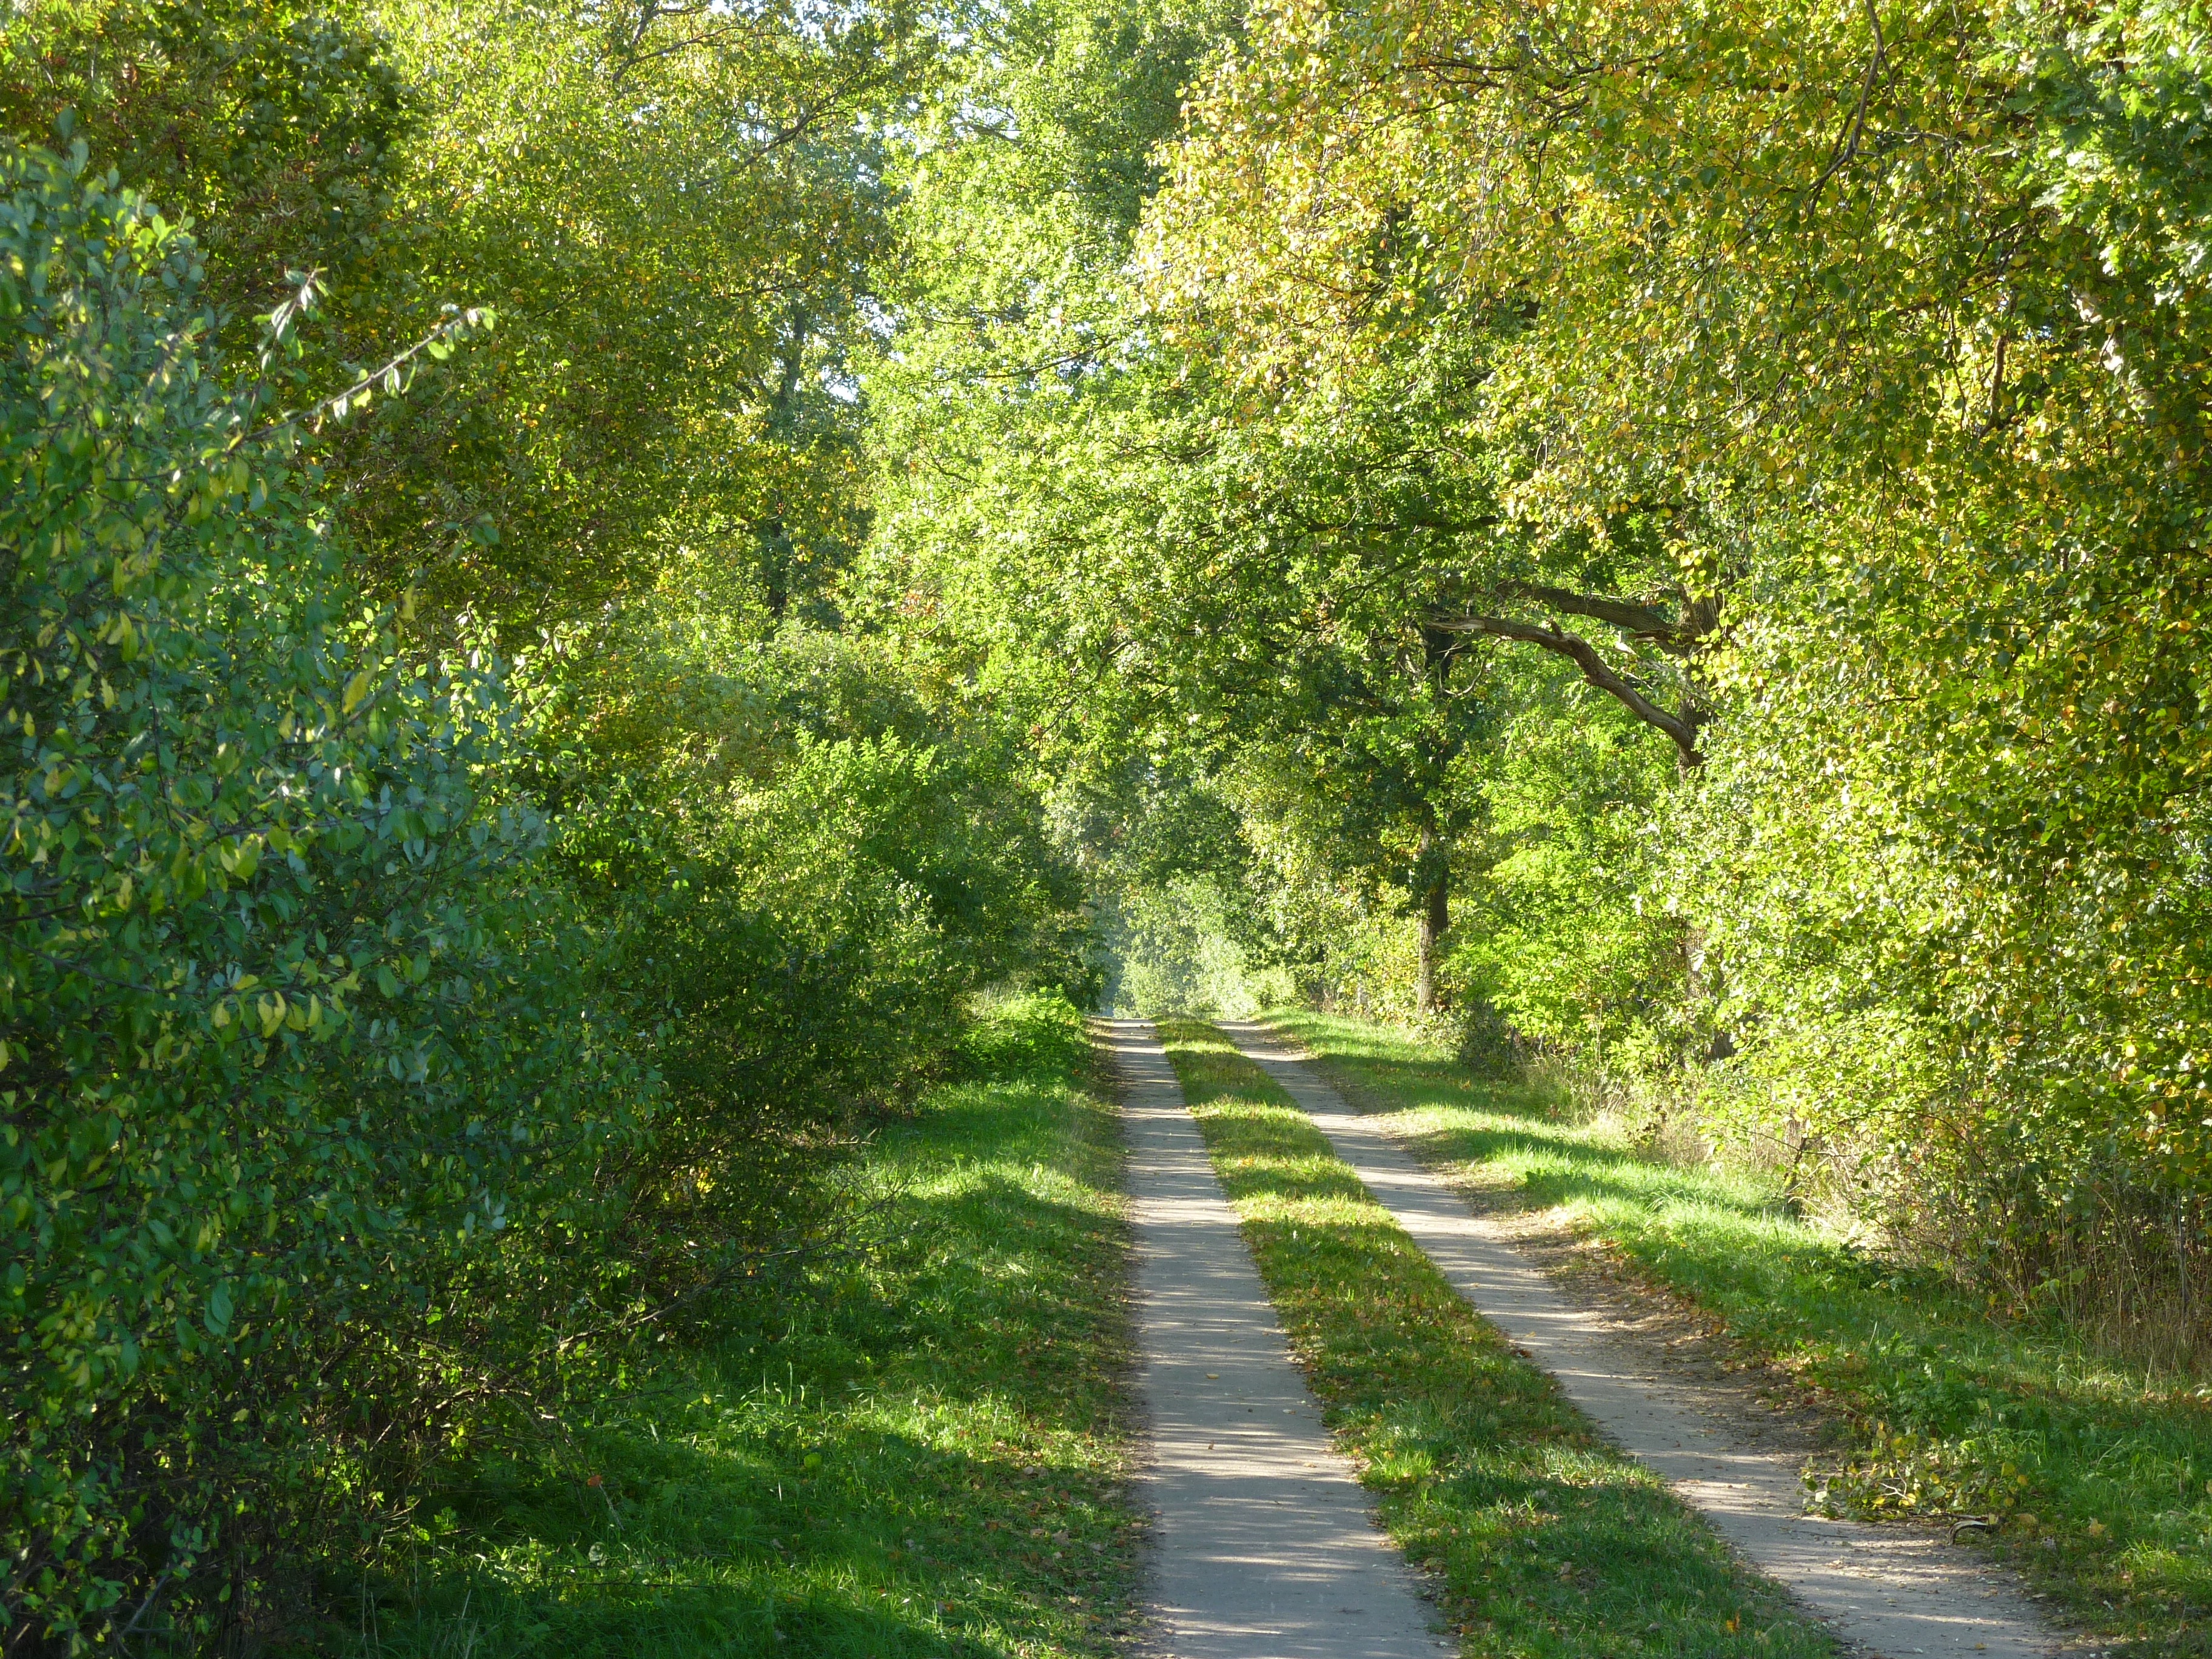
tree, nature, forest, grass, plant, trail, lawn, meadow, sunlight, leaf, flower, spring, green, autumn, park, botany, garden, shrub, deciduous, woodland, habitat, ecosystem, natural environment, woody plant, dithmarschen